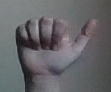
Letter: dhad